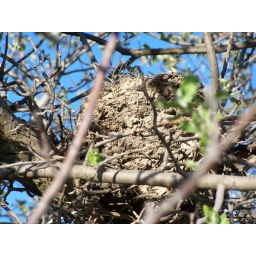
Bird's nest in the apple tree